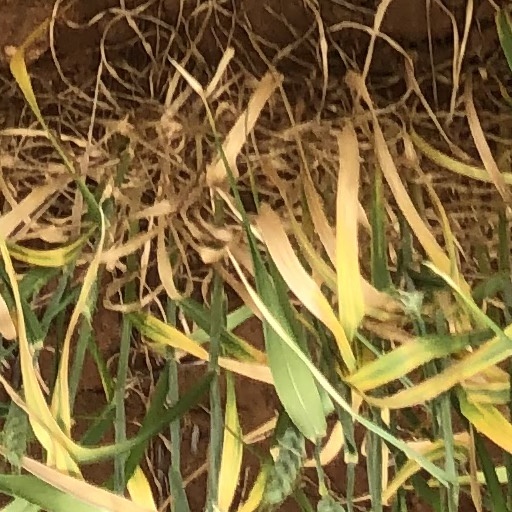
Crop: wheat